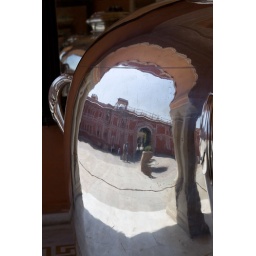
This reflection is from the largest silver pot in the world. It's at the Jaipur City Palace in Jaipur, India